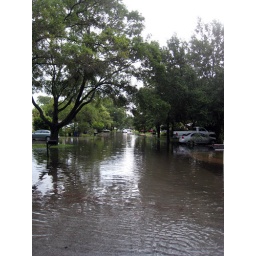
Our house in the middle of the lake